James A. Garfield

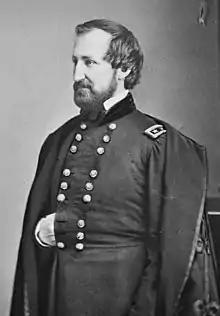
General William S. Rosecrans

Generals' chiefs of staff were usually more junior officers, but Garfield's influence with Rosecrans was greater than usual, with duties extending beyond communication of orders to actual management of his Army of the Cumberland. Rosecrans had a voracious appetite for conversation, especially when unable to sleep; in Garfield, he found "the first well read person in the Army" and the ideal candidate for discussions that ran deep into the night. They discussed everything, especially religion, and the two became close despite Garfield's being 12 years his junior. Rosecrans, who had converted from Methodism to Roman Catholicism, softened Garfield's view of his faith.